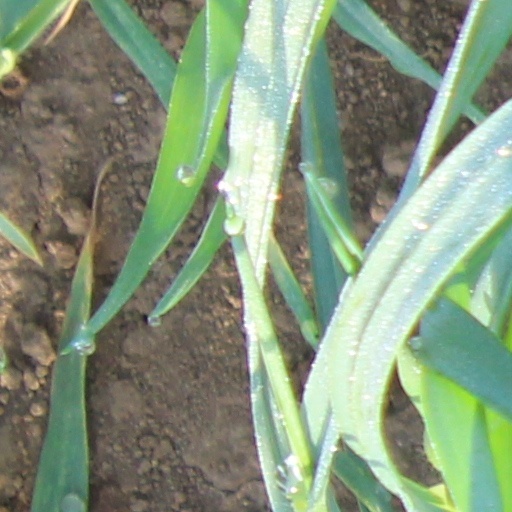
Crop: wheat